Fertek

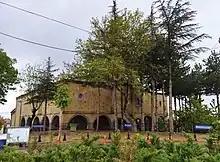
Church of Gabriel and Michael of Angels

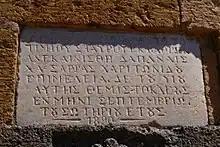
Script on the entrance of the chapel

There are two historical Karamanlides churches in Fertek (some believe there were more). One of these is originally named as the "Church of Gabriel and Michael Angels", which now is being used as a mosque and is named as the New Mosque. It is well maintained and is in very good shape. The other one is known as the chapel, which is next to Enver Arikan's house. Unfortunately, it is not maintained well, and in need of repairs. The Church of Gabriel and Michael of Angels was opened to service on September 29, 1835, by the Karamanlides, Kara Mahooğlu Hacı Nikola, who used to live in Fertek (Archangelos Mihail - Gabriel). A lady named Pipi, wife of Harelem Efendi, used to light the candles of the church every evening. This building, which is a good example of Byzantine - Ottoman Architecture was made of cut stone. The religious frescoes in the three apses of this old church are made by Provos Gambis, from the town of Talas in Kayseri. These frescos are of great importance and, await the attention of scientists, artists, and historians to illuminate the history, art, culture and religion it represents.